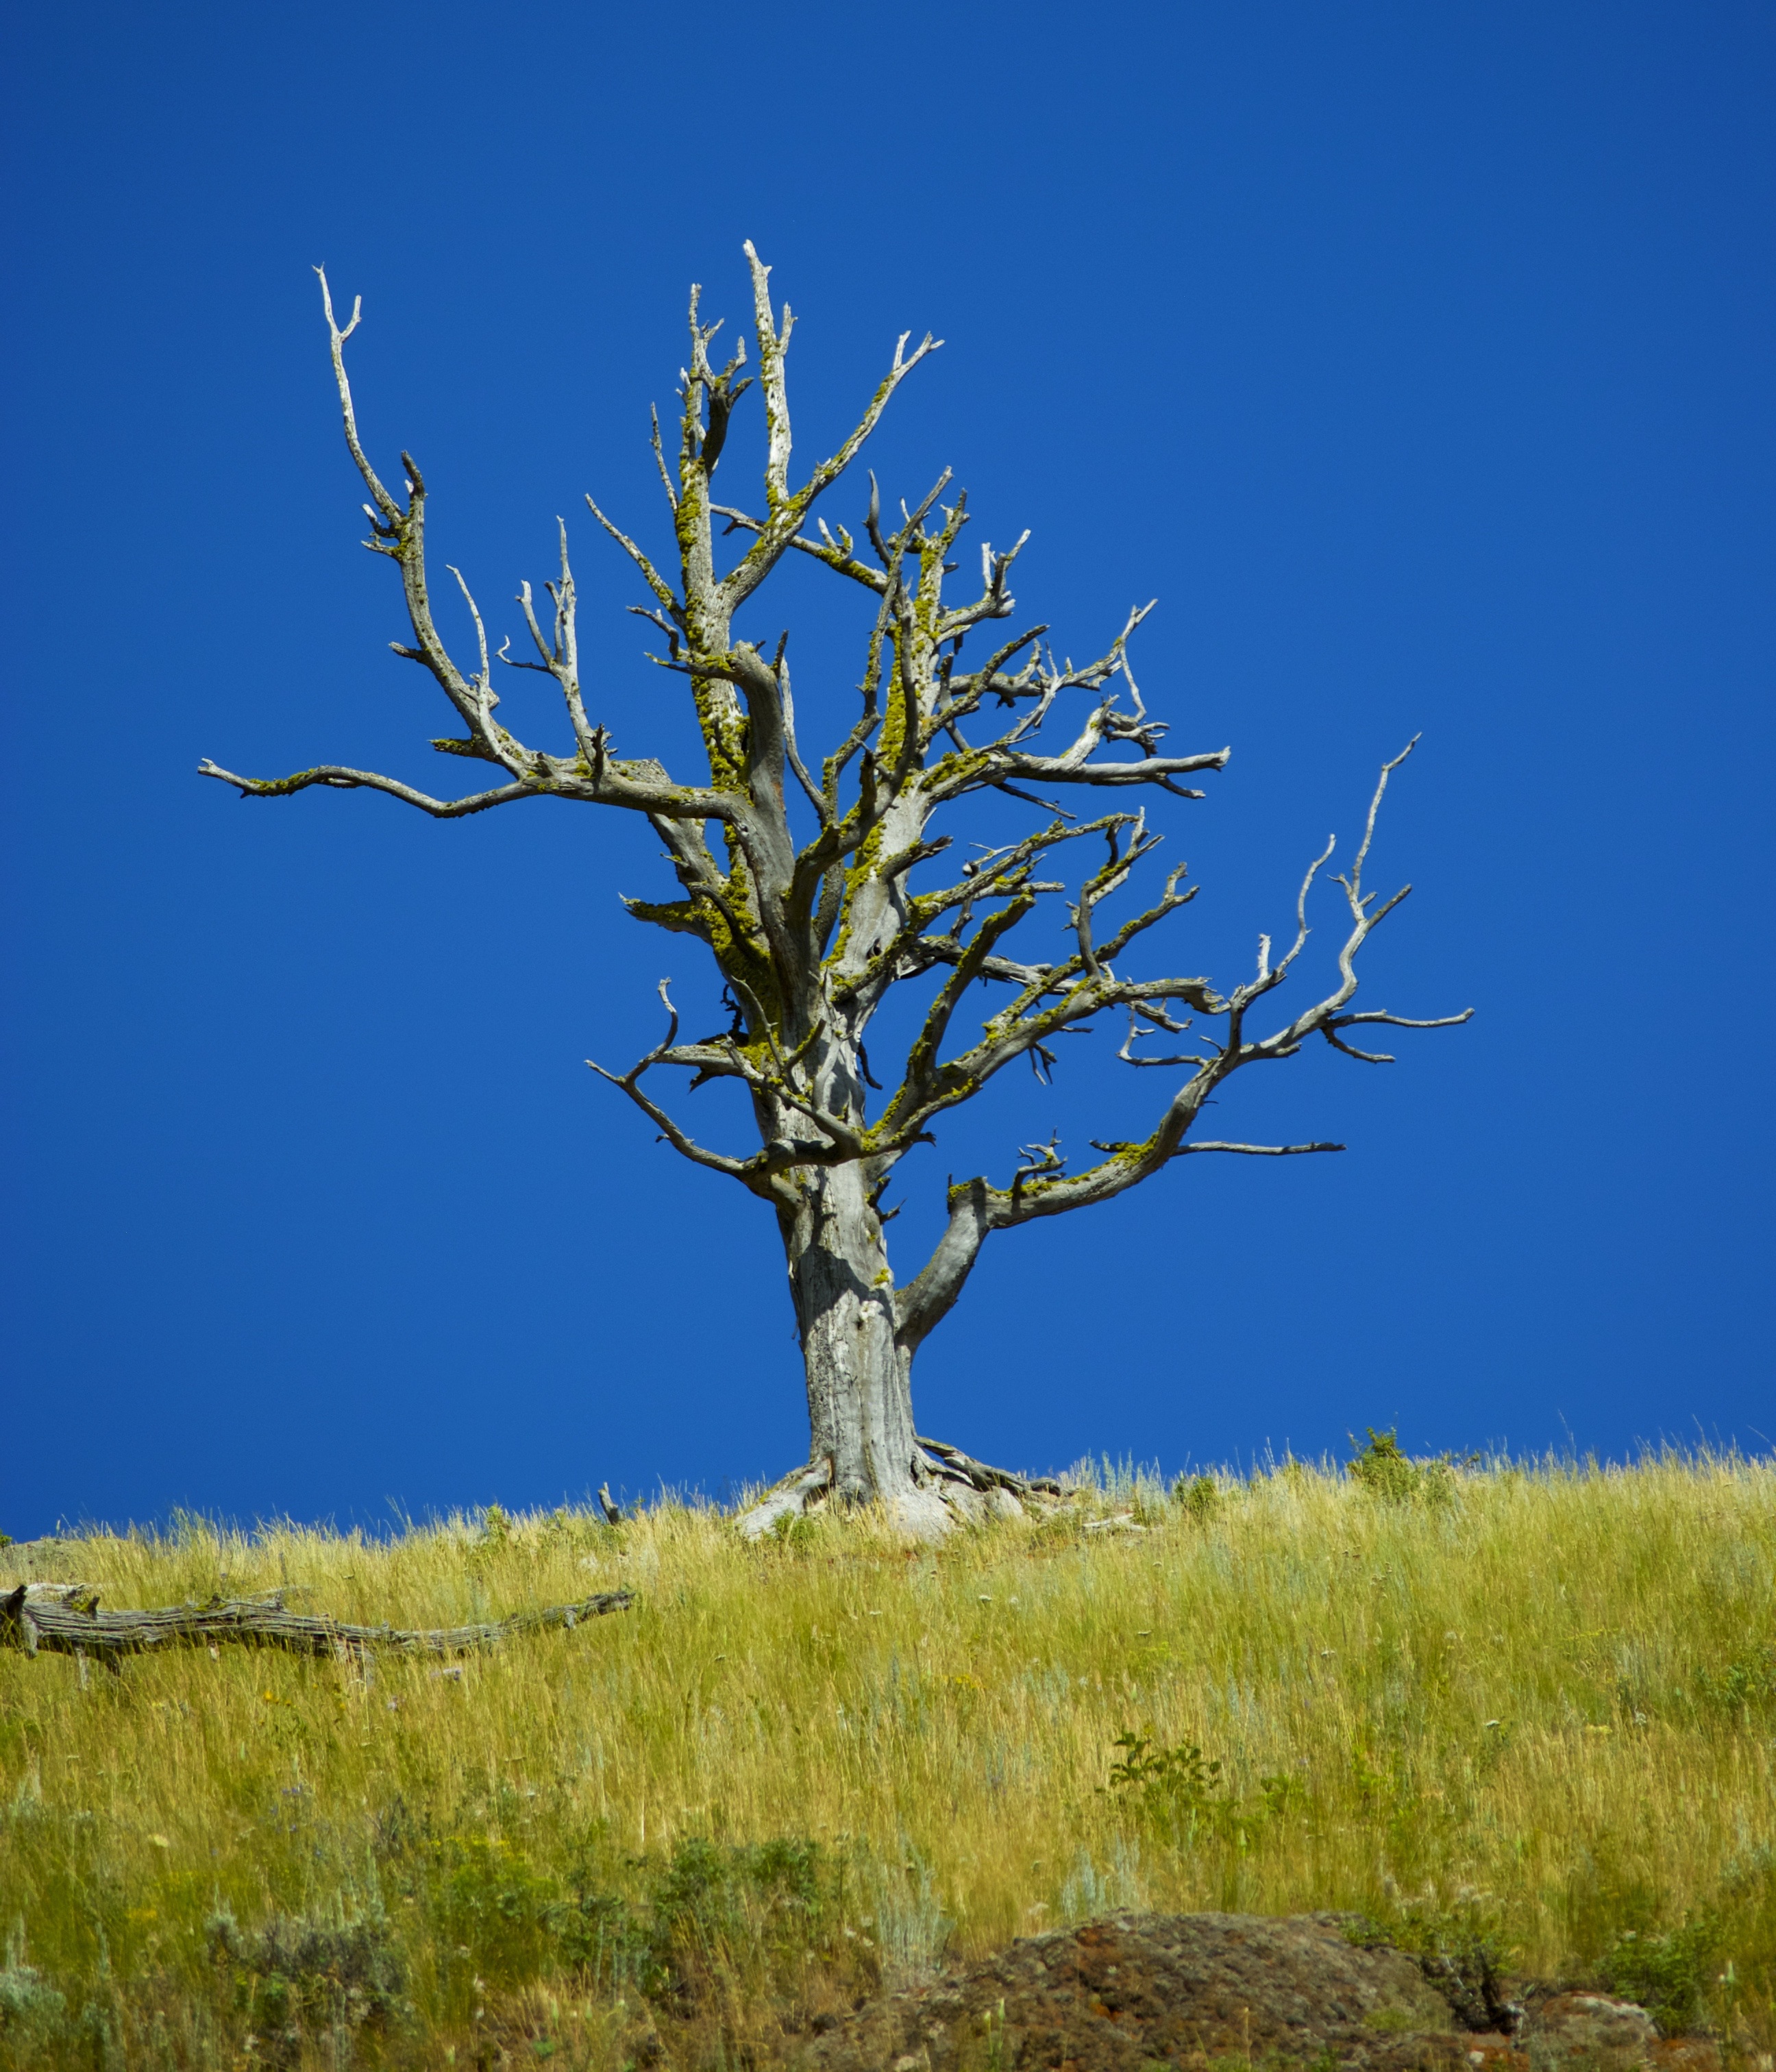
landscape, tree, nature, grass, branch, plant, sky, meadow, prairie, flower, wind, blue, dead tree, flora, yellowstone, grassland, ecosystem, flowering plant, grass family, woody plant, land plant